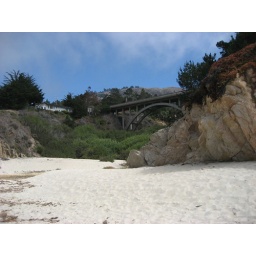
secret beach under that bridge